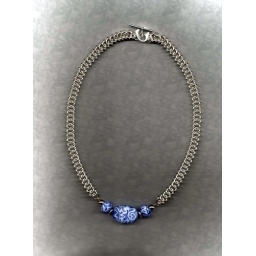
Chain Maille necklace made in Argentium Silver in the Flat Box pattern with blue and white focal lampwork beads